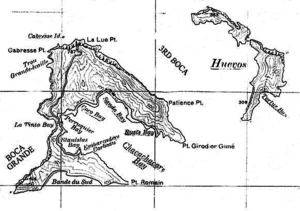
Chacachacare est la plus grande des îles Bocas dépendant de la République de Trinité-et-Tobago. L'île est inhabitée depuis l'abandon de la léproserie en 1984.